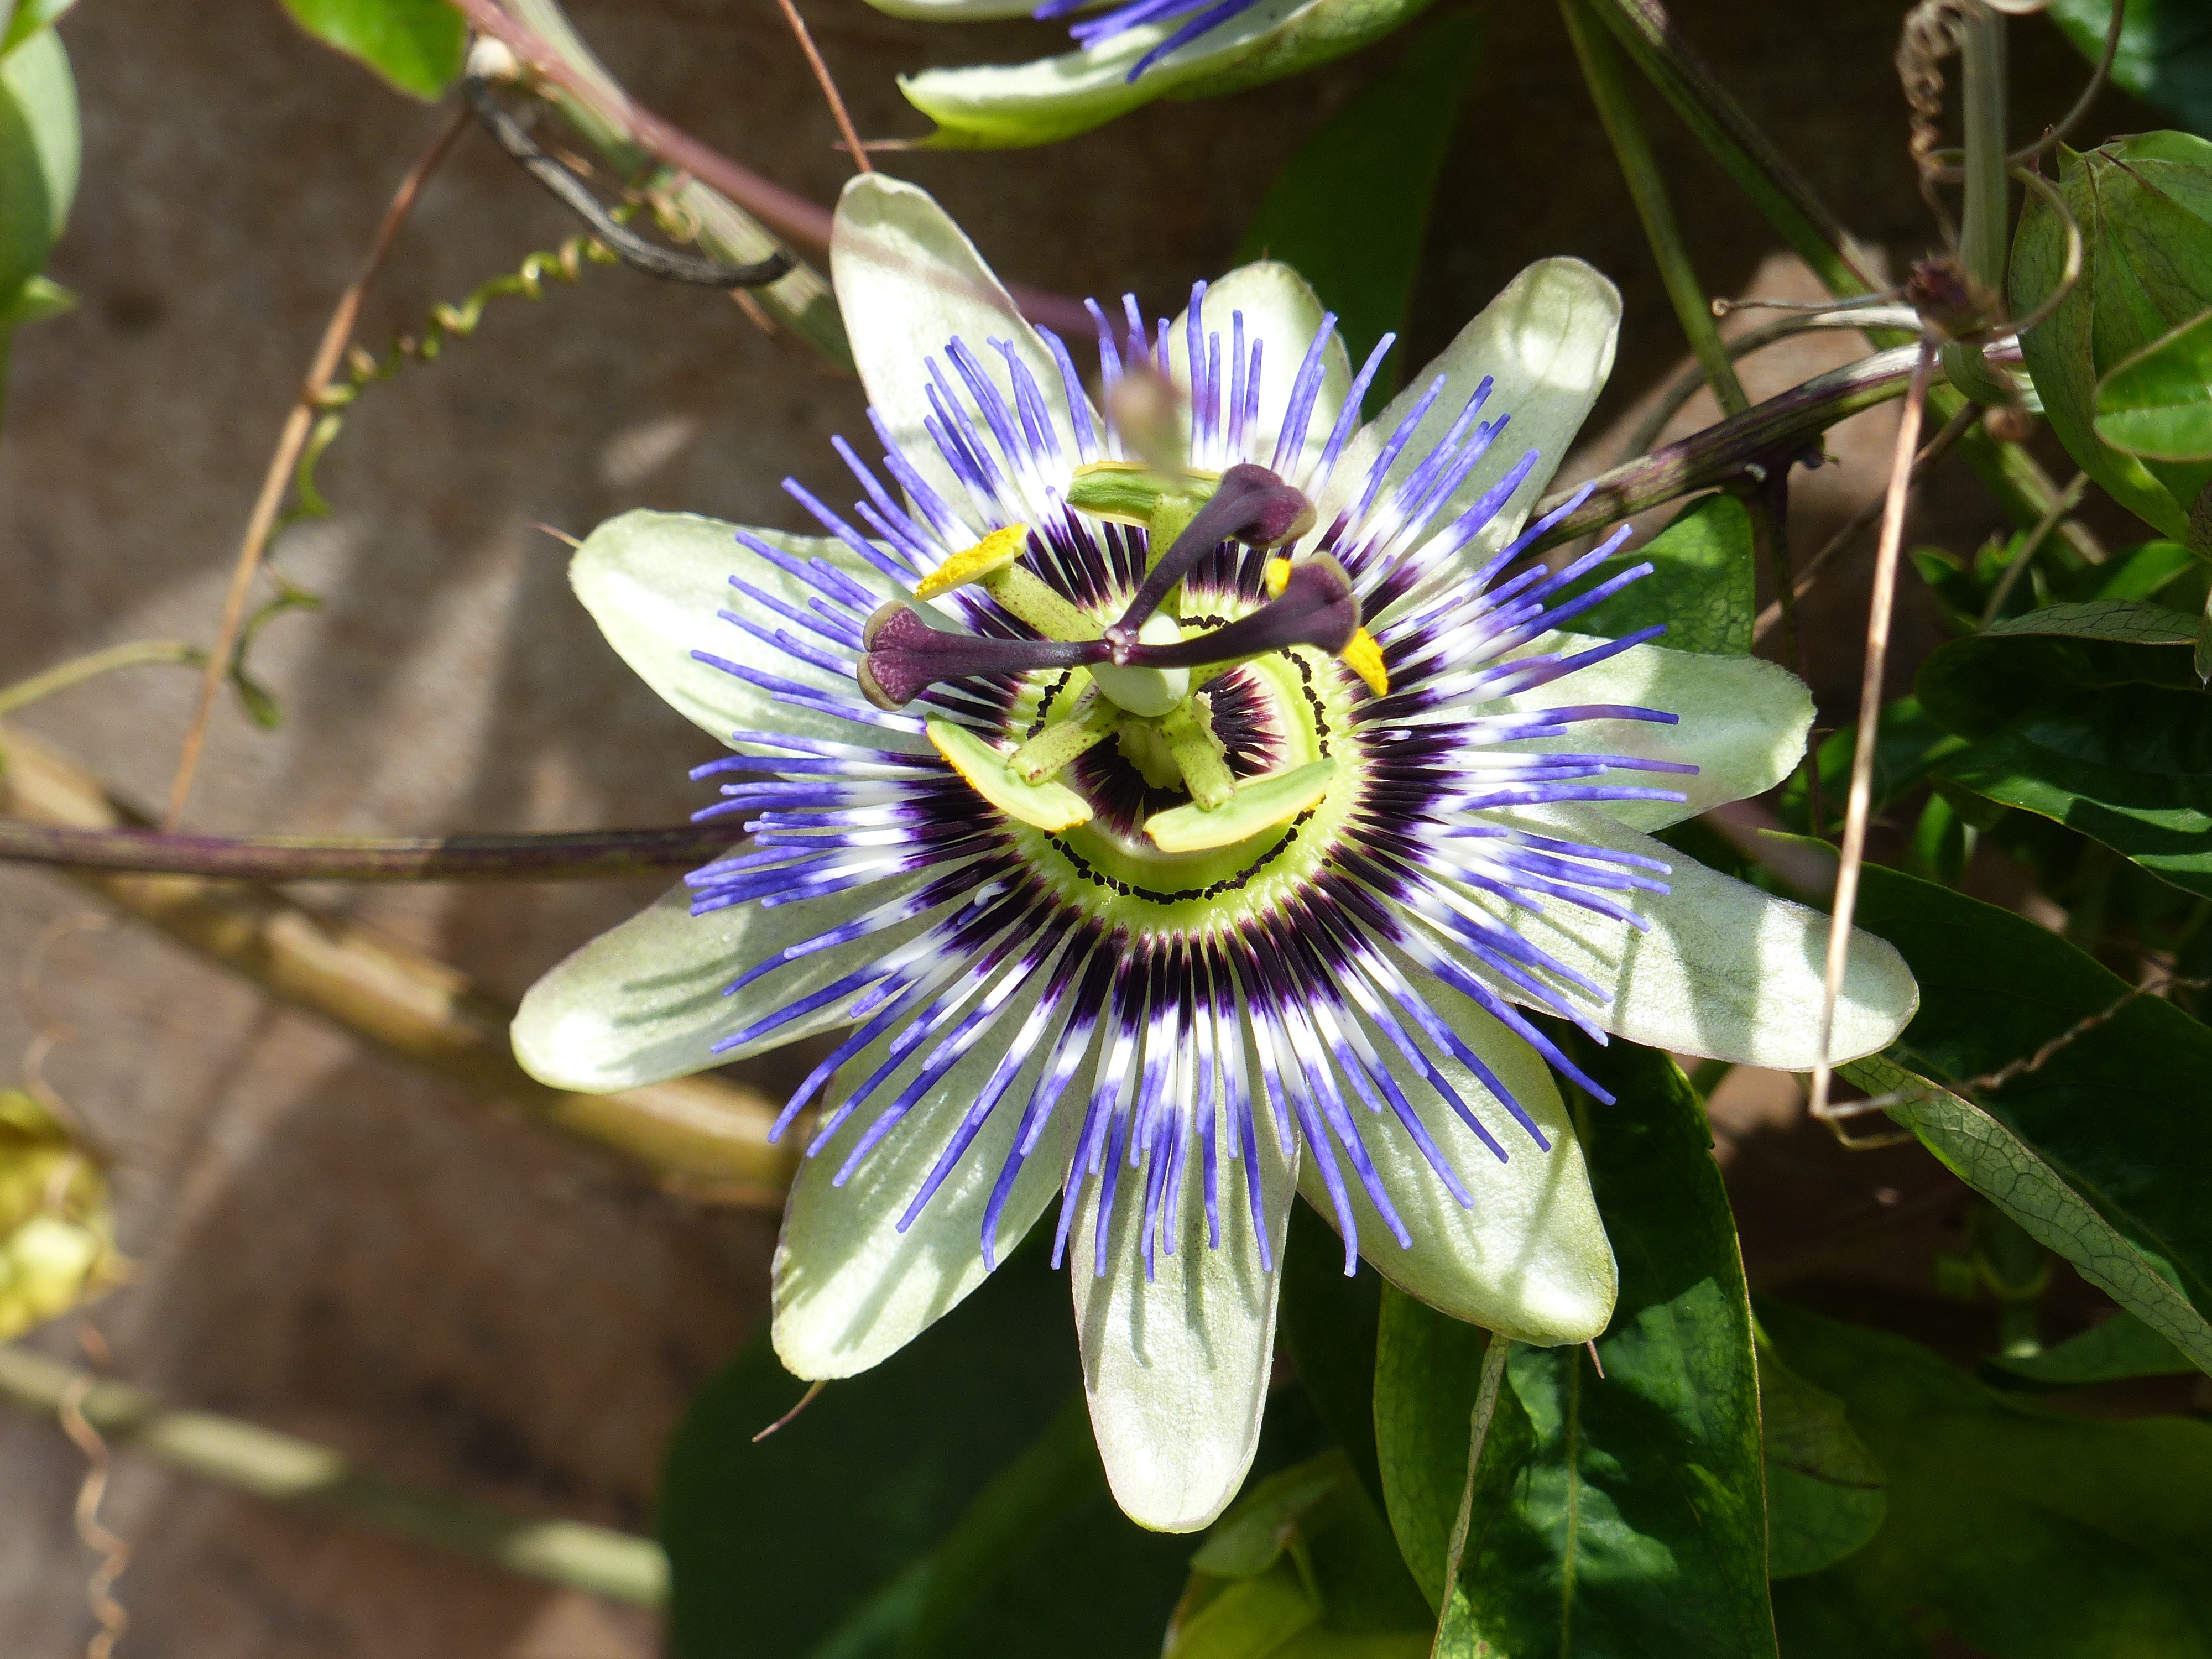
blossom, plant, flower, summer, botany, garden, flora, wildflower, colors, passion flower, macro photography, flowering plant, land plant, passion flower family, purple passionflower